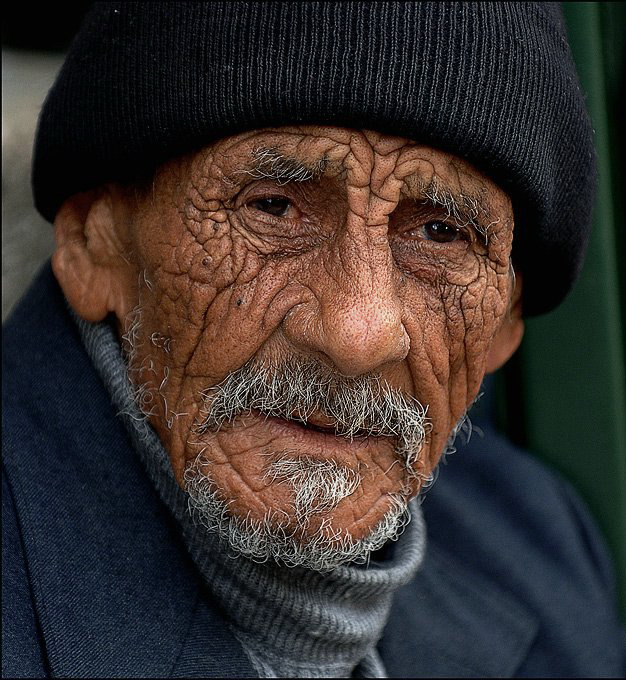
Portrait style: Real Portrait